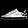
Label: Sneaker